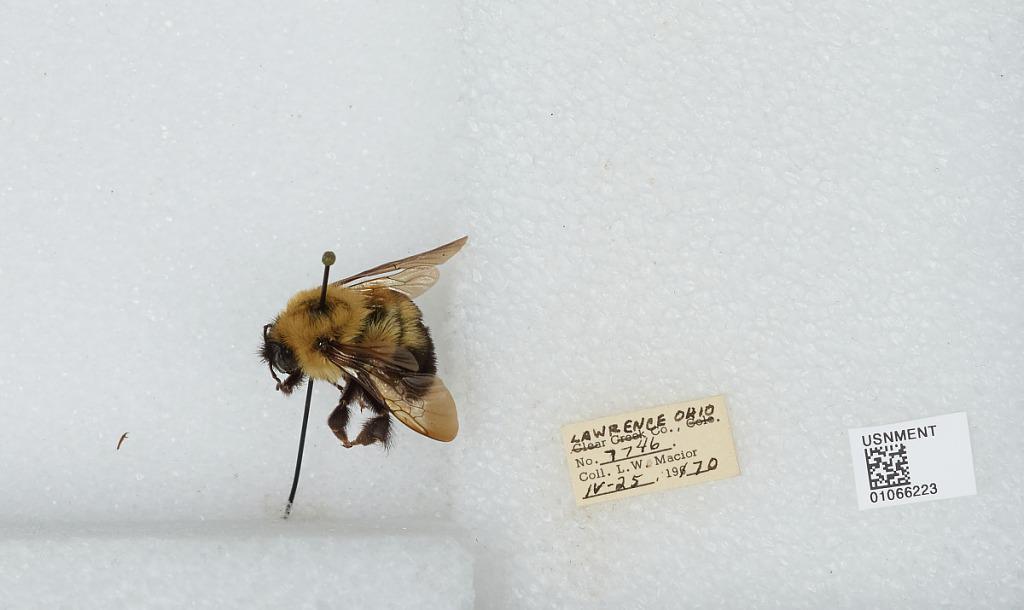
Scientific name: Bombus (Pyrobombus) bimaculatus Cresson
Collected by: L. Macior
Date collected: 1970-4-25
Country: United States
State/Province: Ohio
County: Lawrence
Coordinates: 38.59, -82.54